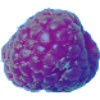
Label: Raspberry 1